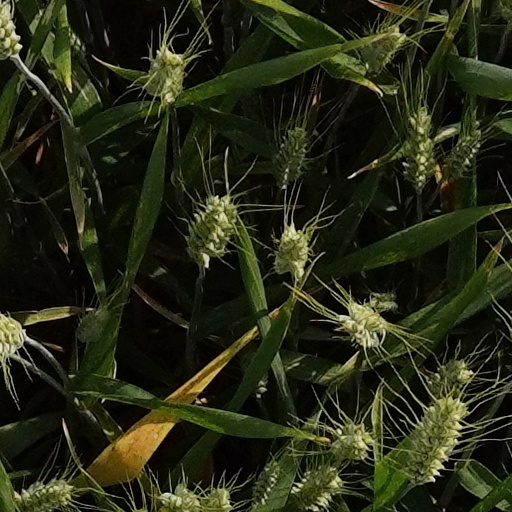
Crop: wheat